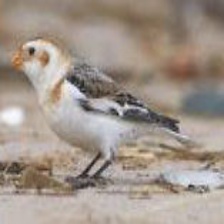
Species: MCKAYS BUNTING
Scientific name: PLECTROPHENAX HYPERBOREUS
ImageNet parent category: indigo_bunting